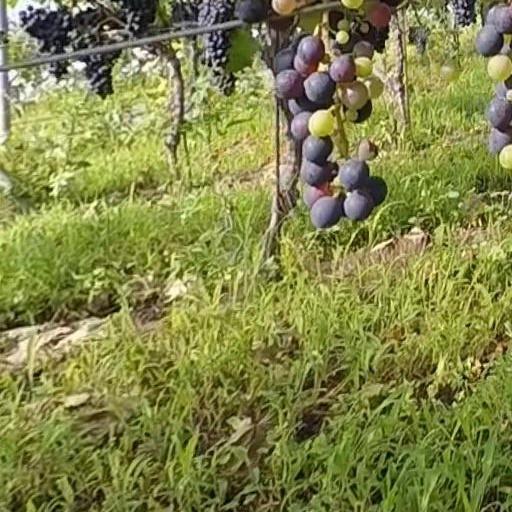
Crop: grape